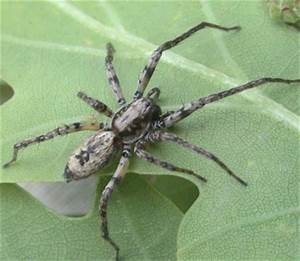
Label: ragno